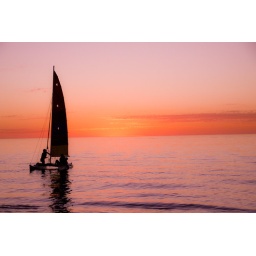
a little cat coming in to beach down at brighton with a nice sunset of a 39 deg C day